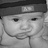
Emotion: sad